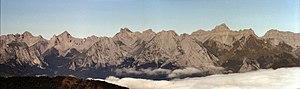
Lescun est une commune française, située dans le département des Pyrénées-Atlantiques en région Nouvelle-Aquitaine.